Old Tagalog

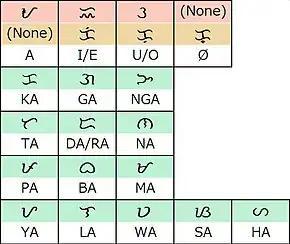
The Baybayin script, used to write in Tagalog prior to the arrival of the Spanish in 16th century.

Old Tagalog is one of the Central Philippine languages, which evolved from the Proto-Philippine language, which comes from the Austronesian peoples who settled in the Philippines around 2200 BC.